Ermal Meta

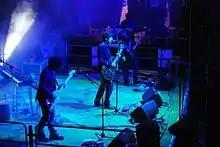
Ermal Meta performing in 2010, as a member of the band La Fame di Camilla

In 2007, Meta became the frontman, lead singer and main songwriter of the band La Fame di Camilla. Their debut album, simply titled "La Fame di Camilla", was released by Universal Music in 2009. The band later released the albums "Buio e luce", including the title-track which competed in the Newcomers' section of the Sanremo Music Festival 2010, and "L'attesa" (2012).